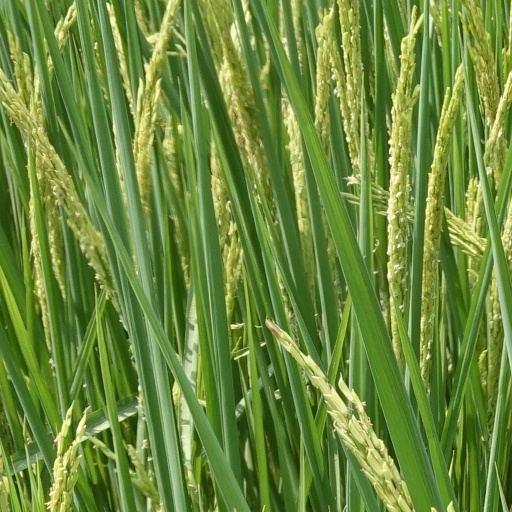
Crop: rice